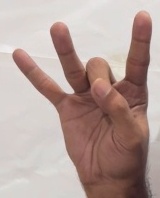
ASL sign: 8